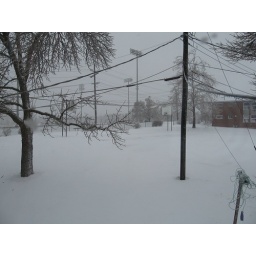
View out the kitchen window of the 1st big snow in IL since I moved here